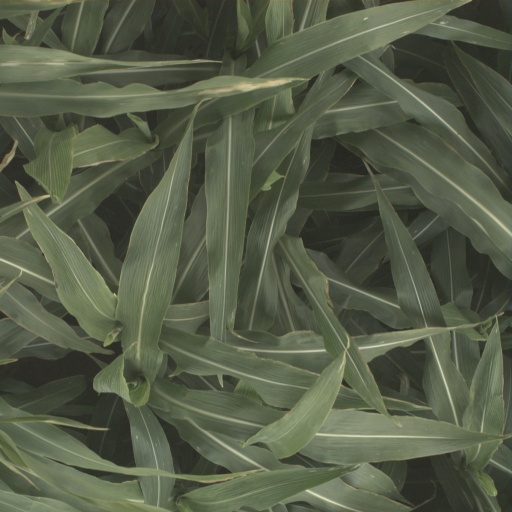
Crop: sorghum